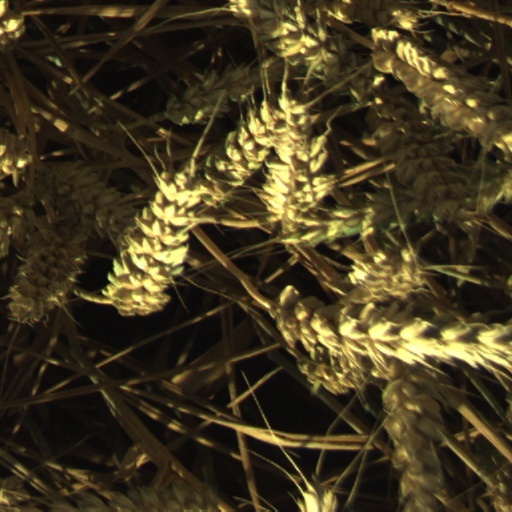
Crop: wheat